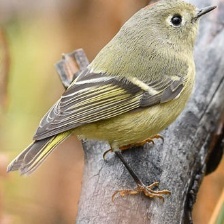
Species: RUBY CROWNED KINGLET
Scientific name: REGULUS CALENDULA